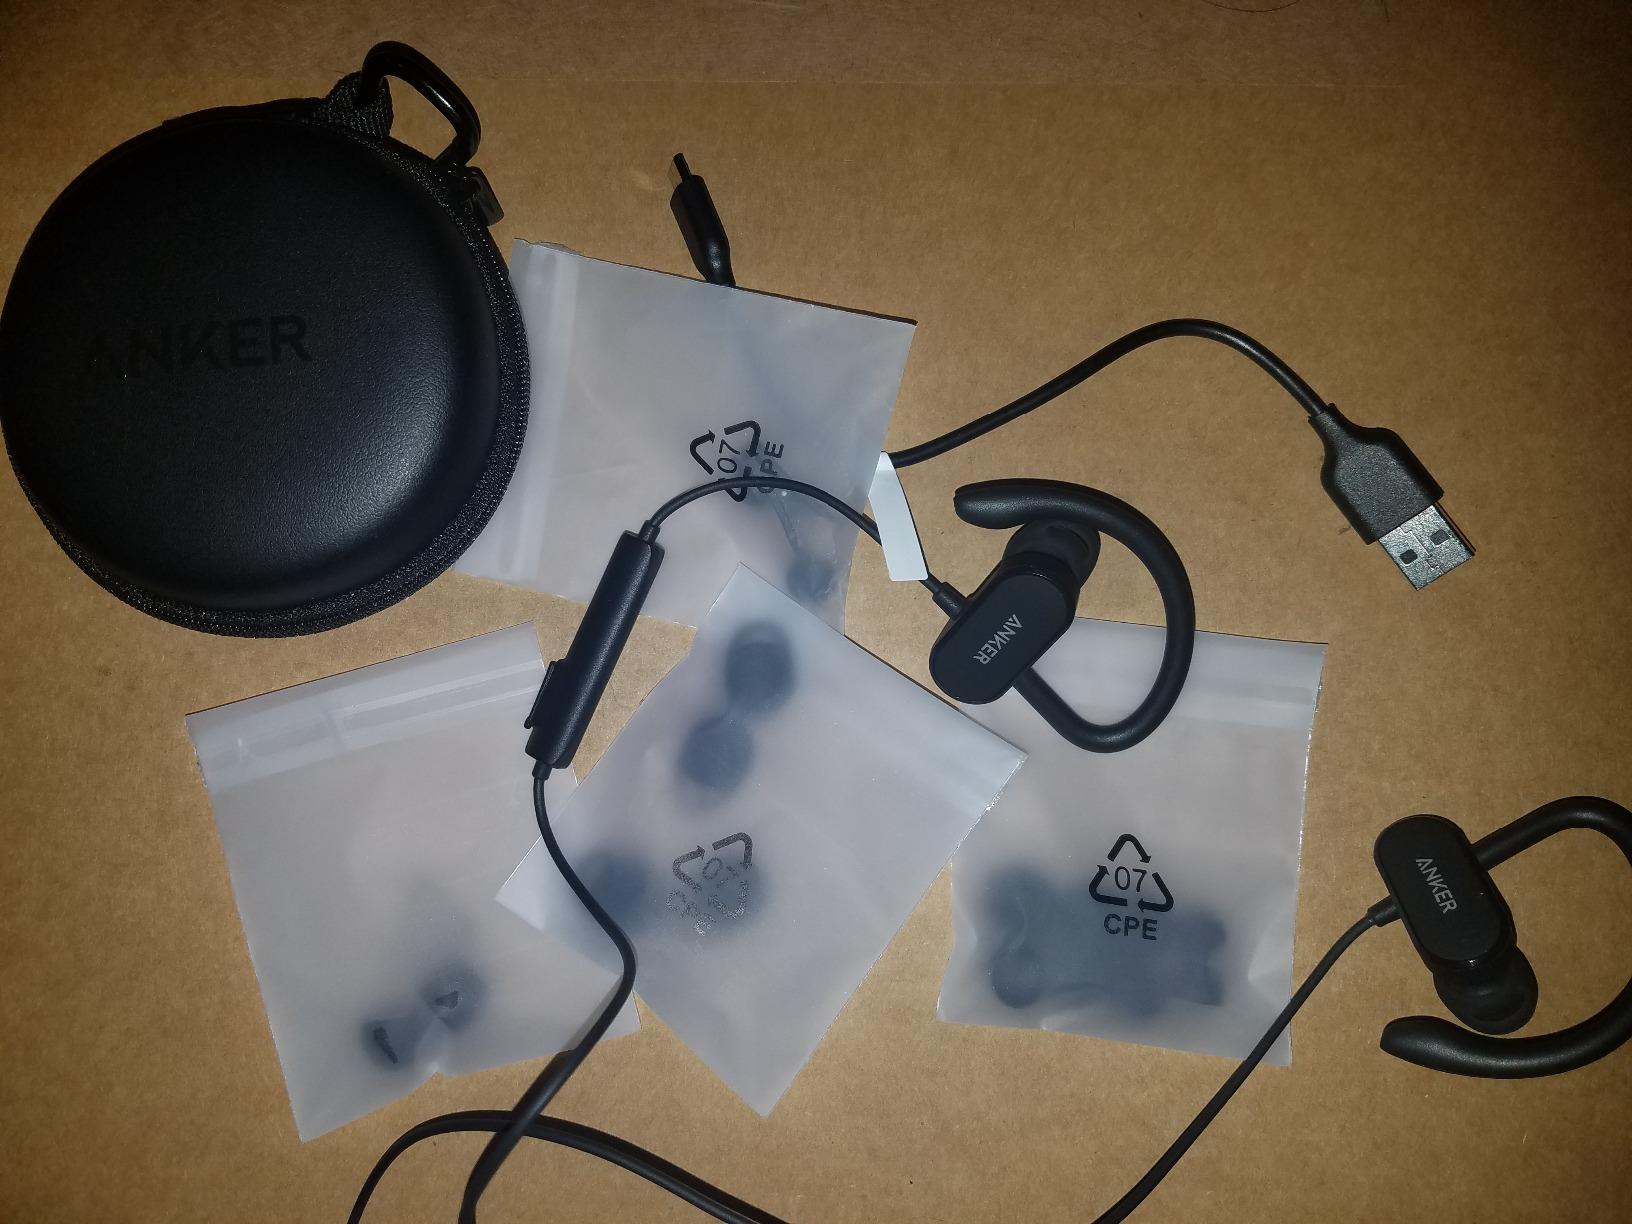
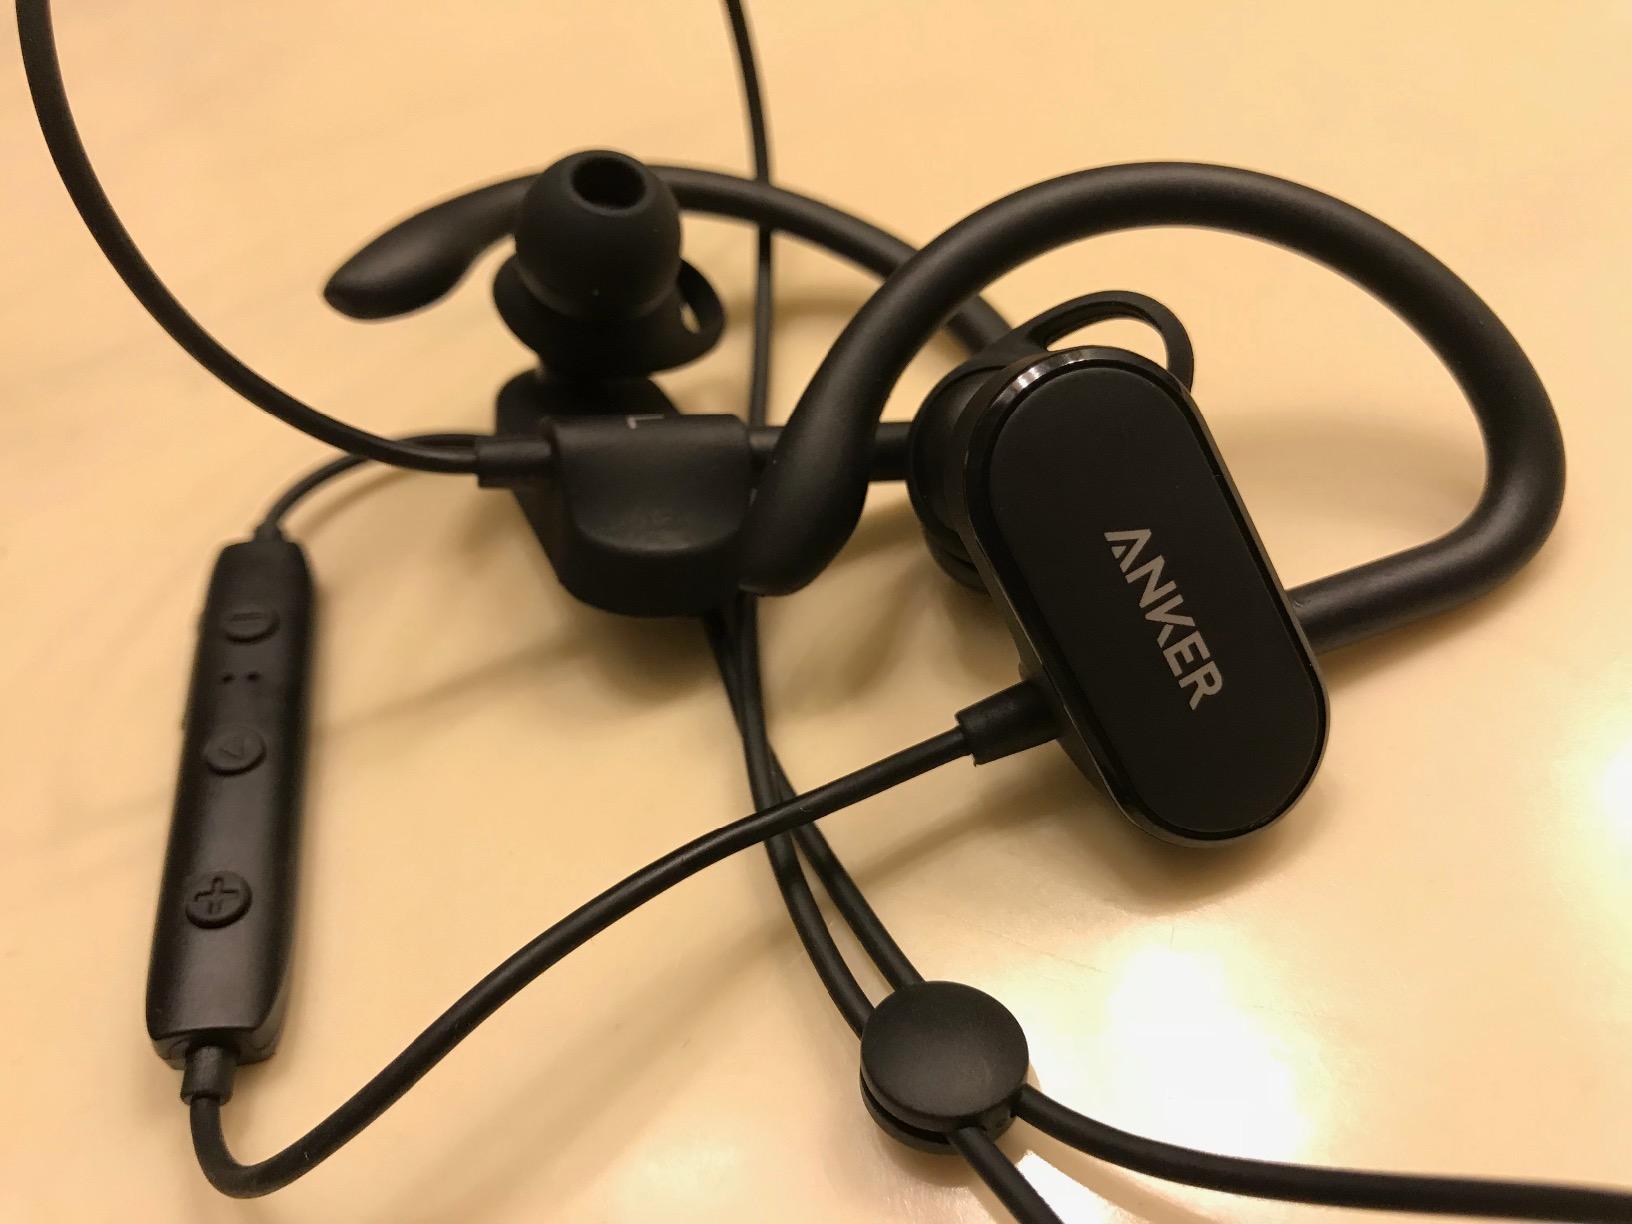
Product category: headphones
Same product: yes